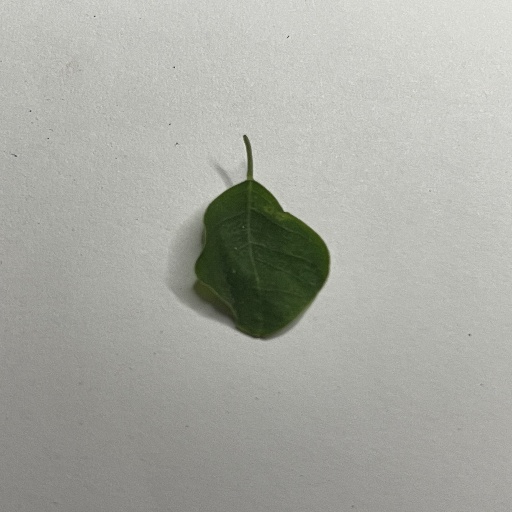
Species: Sojina
Leaf condition: Bacterial Spot